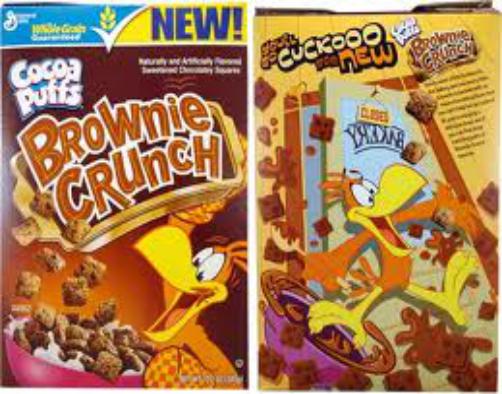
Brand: Cocoa Puffs
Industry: Food